Virgile Rossel

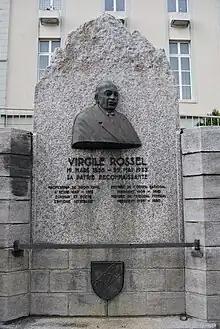
Monument for Virgile Rossel in Tramelan

Virgile Rossel (19 March 1858 – 29 May 1933) was a Swiss jurist, politician and writer. He was President of the Swiss National Council in 1909/1910 and President of the Federal Supreme Court 1929–1930.